Darmstadt-Eberstadt

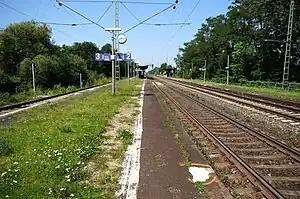
Darmstadt-Eberstadt railway station

Eberstadt is situated next to the Bundesautobahn 5, at the next exit south from the "Darmstädter Kreuz" interchange.